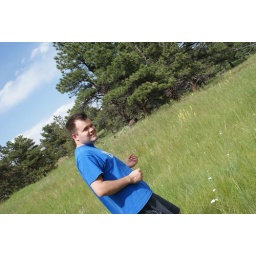
brad is standing and or playing in the grass (50)